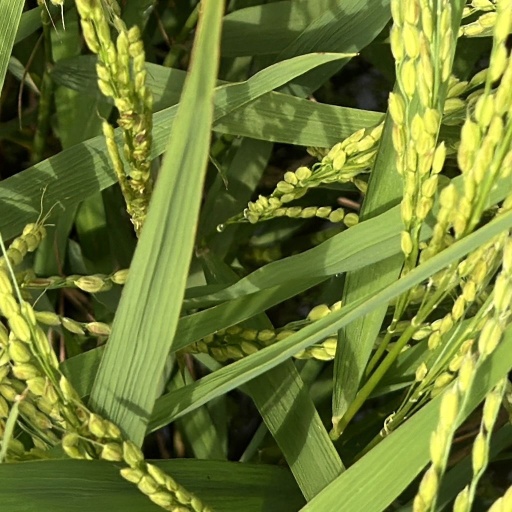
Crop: rice